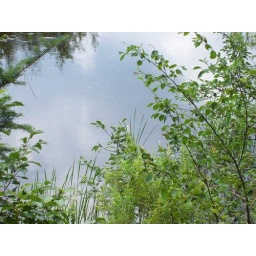
Reflection of sky in river